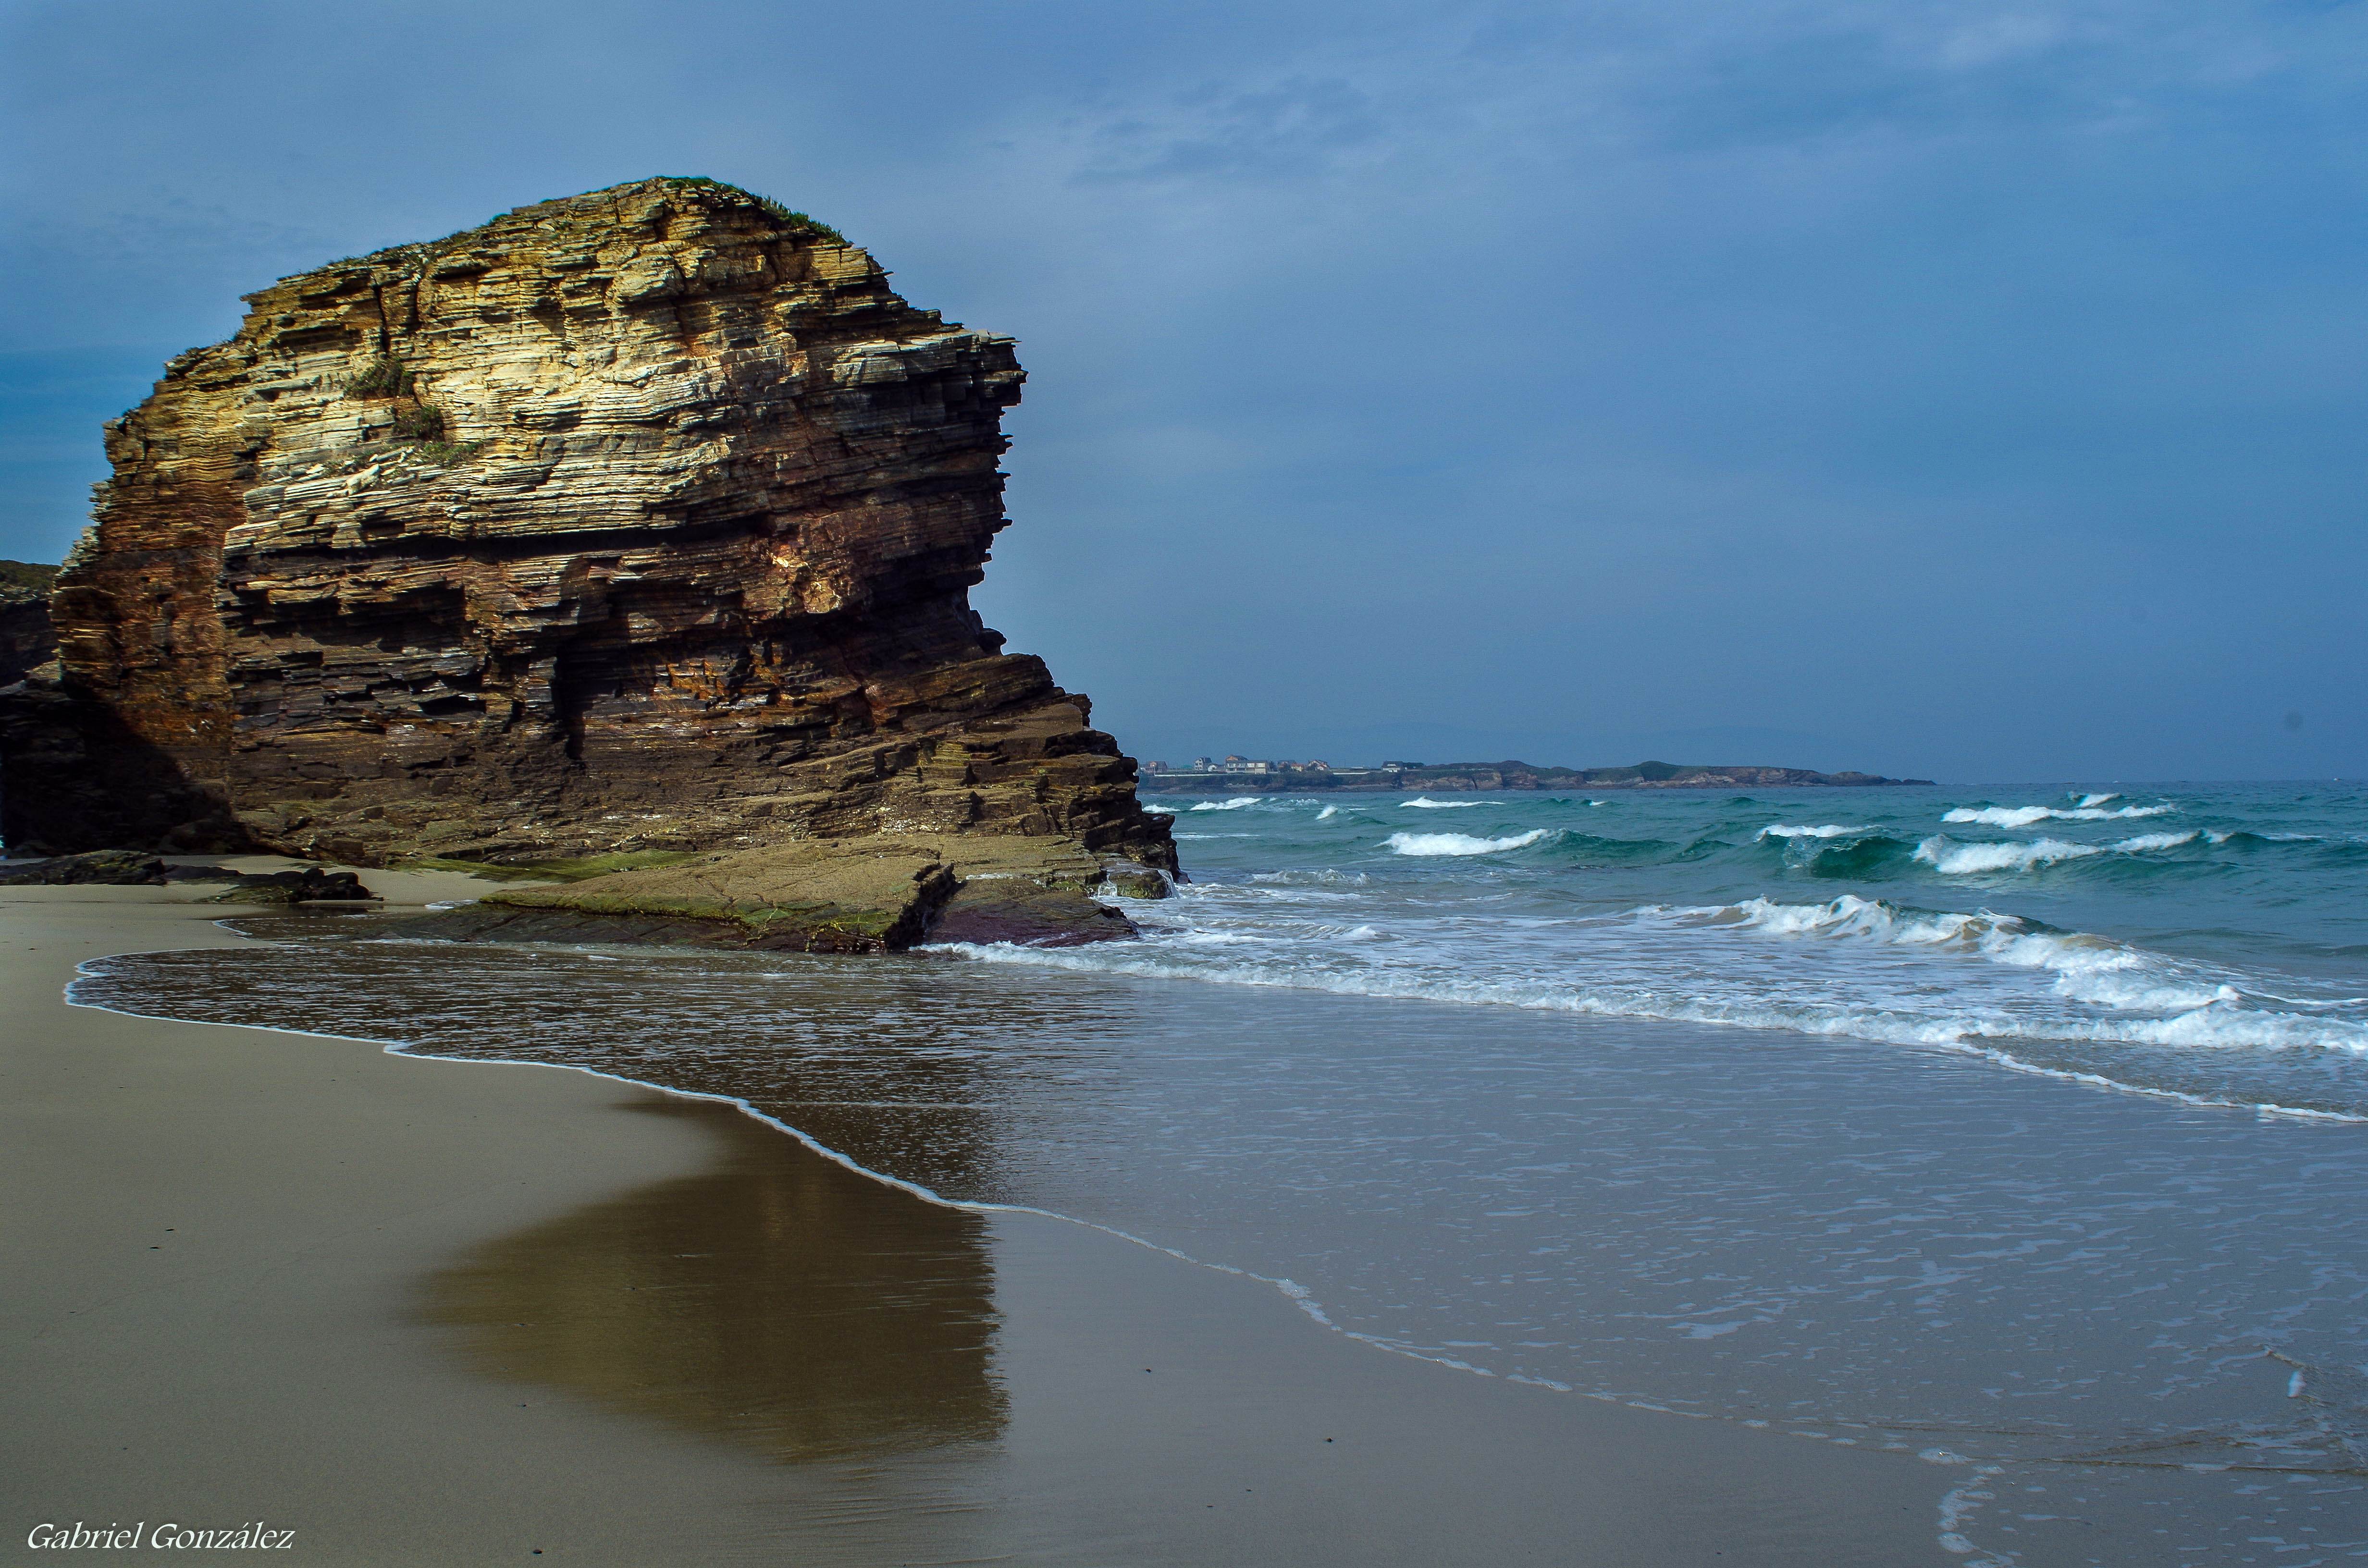
beach, landscape, sea, coast, sand, rock, ocean, shore, wave, cliff, cove, bay, terrain, material, body of water, lugo, paisajes, cape, islet, ggl1, gaby1, pentaxk30, tamron28200, ribadeo, landform, fozgaliciaespa a, playadelascatedrales, geographical feature, wind wave